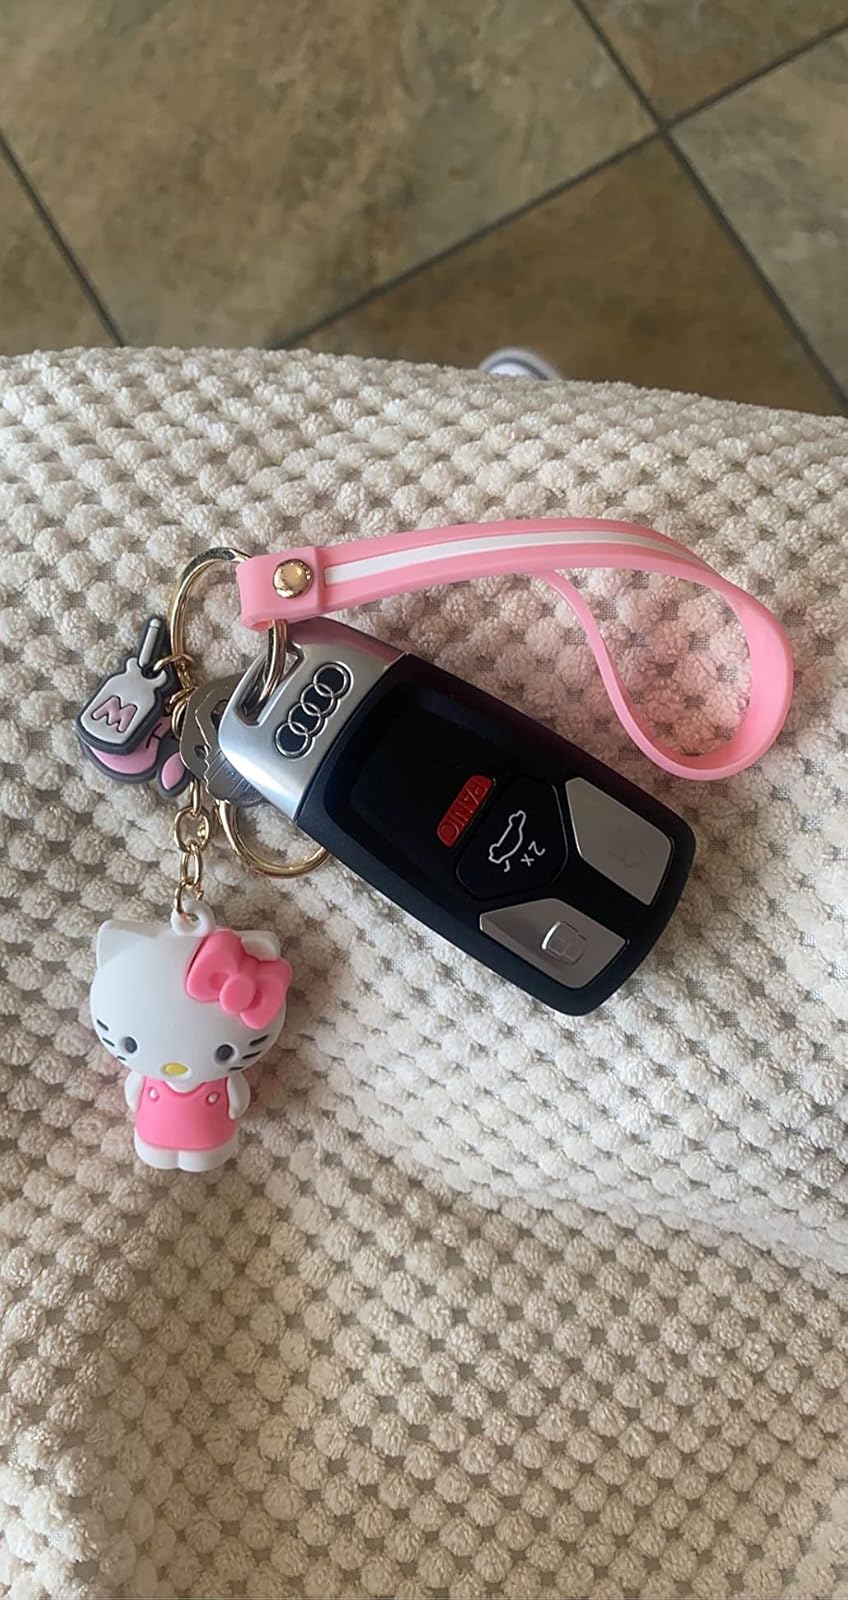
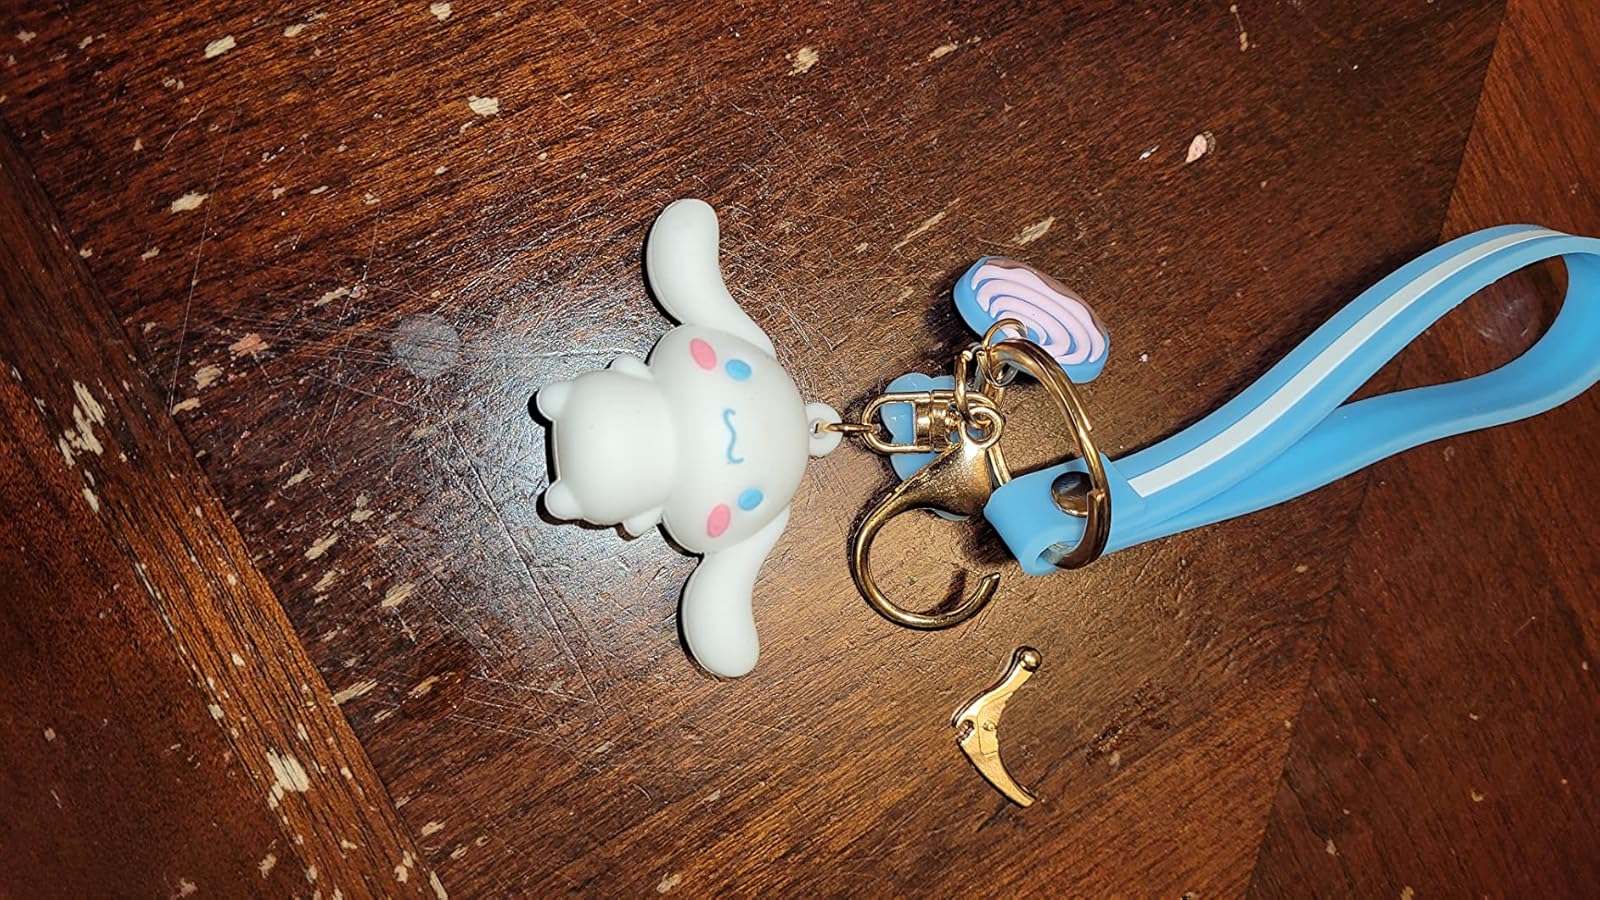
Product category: accessories_keychain
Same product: no